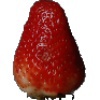
Label: Strawberry 1